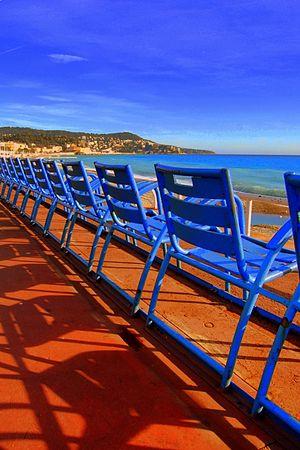
La promenade des Anglais est une avenue longeant le bord de mer dans la baie des Anges, à Nice. Son histoire, liée aux débuts du tourisme international, et sa situation exceptionnelle, en bord de mer, longée par des hôtels prestigieux, en font l'une des plus célèbres avenues du monde.
La chaise bleue est une forme de mobilier urbain présente à Nice sur la Promenade des Anglais et plus largement sur la Côte d'azur en France.